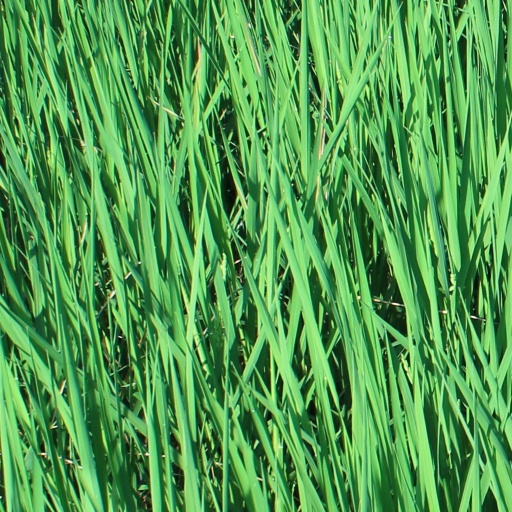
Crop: rice